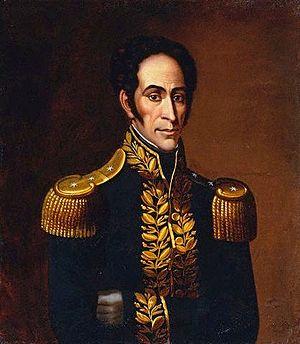
Simón José Antonio de la Santísima Trinidad Bolívar y Palacios, plus connu sous le nom de Simón Bolívar /siˈmon boˈliβaɾ/ et surnommé El Libertador, né le 24 juillet 1783 à Caracas au Venezuela, et mort le 17 décembre 1830 à Santa Marta en Colombie, fut un général et homme d'État vénézuélien.